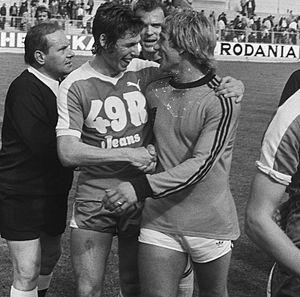
René Vandereycken né le 22 juillet 1953 à Spalbeek est un footballeur belge reconverti en entraîneur de football.